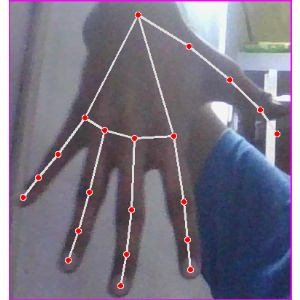
अक्षर: ढ